Yellow Emperor

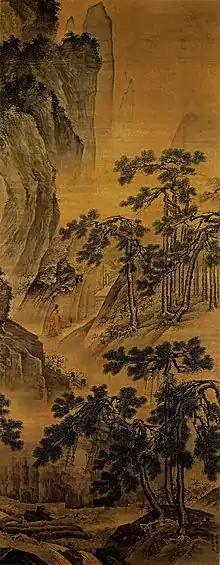
"Inquiring of the Dao at the Cave of Paradise", hanging scroll, color on silk, 210.5 x 83 cm by Dai Jin (1388–1462). This painting is based on the story, first recounted in the "Zhuangzi", that the Yellow Emperor traveled to the Kongtong Mountains to inquire about the Dao with the Daoist sage Guangchengzi.

The Chinese historian Sima Qianand much Chinese historiography following himconsidered the Yellow Emperor to be a more historical figure than earlier legendary figures such as Fu Xi, Nüwa, and Shennong. Sima Qian's "Records of the Grand Historian" begins with the Yellow Emperor, while passing over the others.